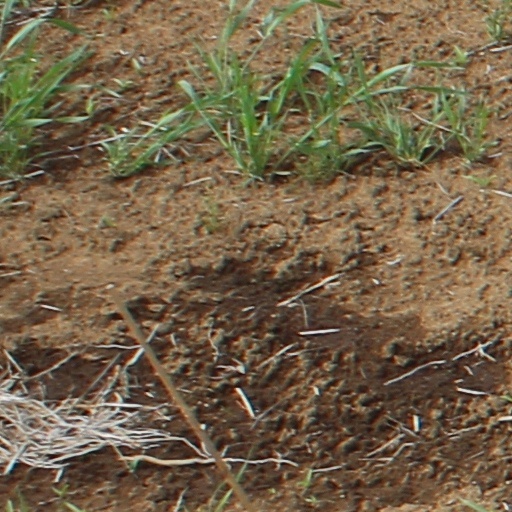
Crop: wheat